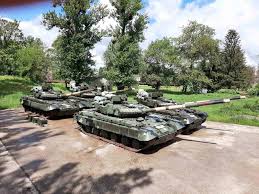
Label: T-64